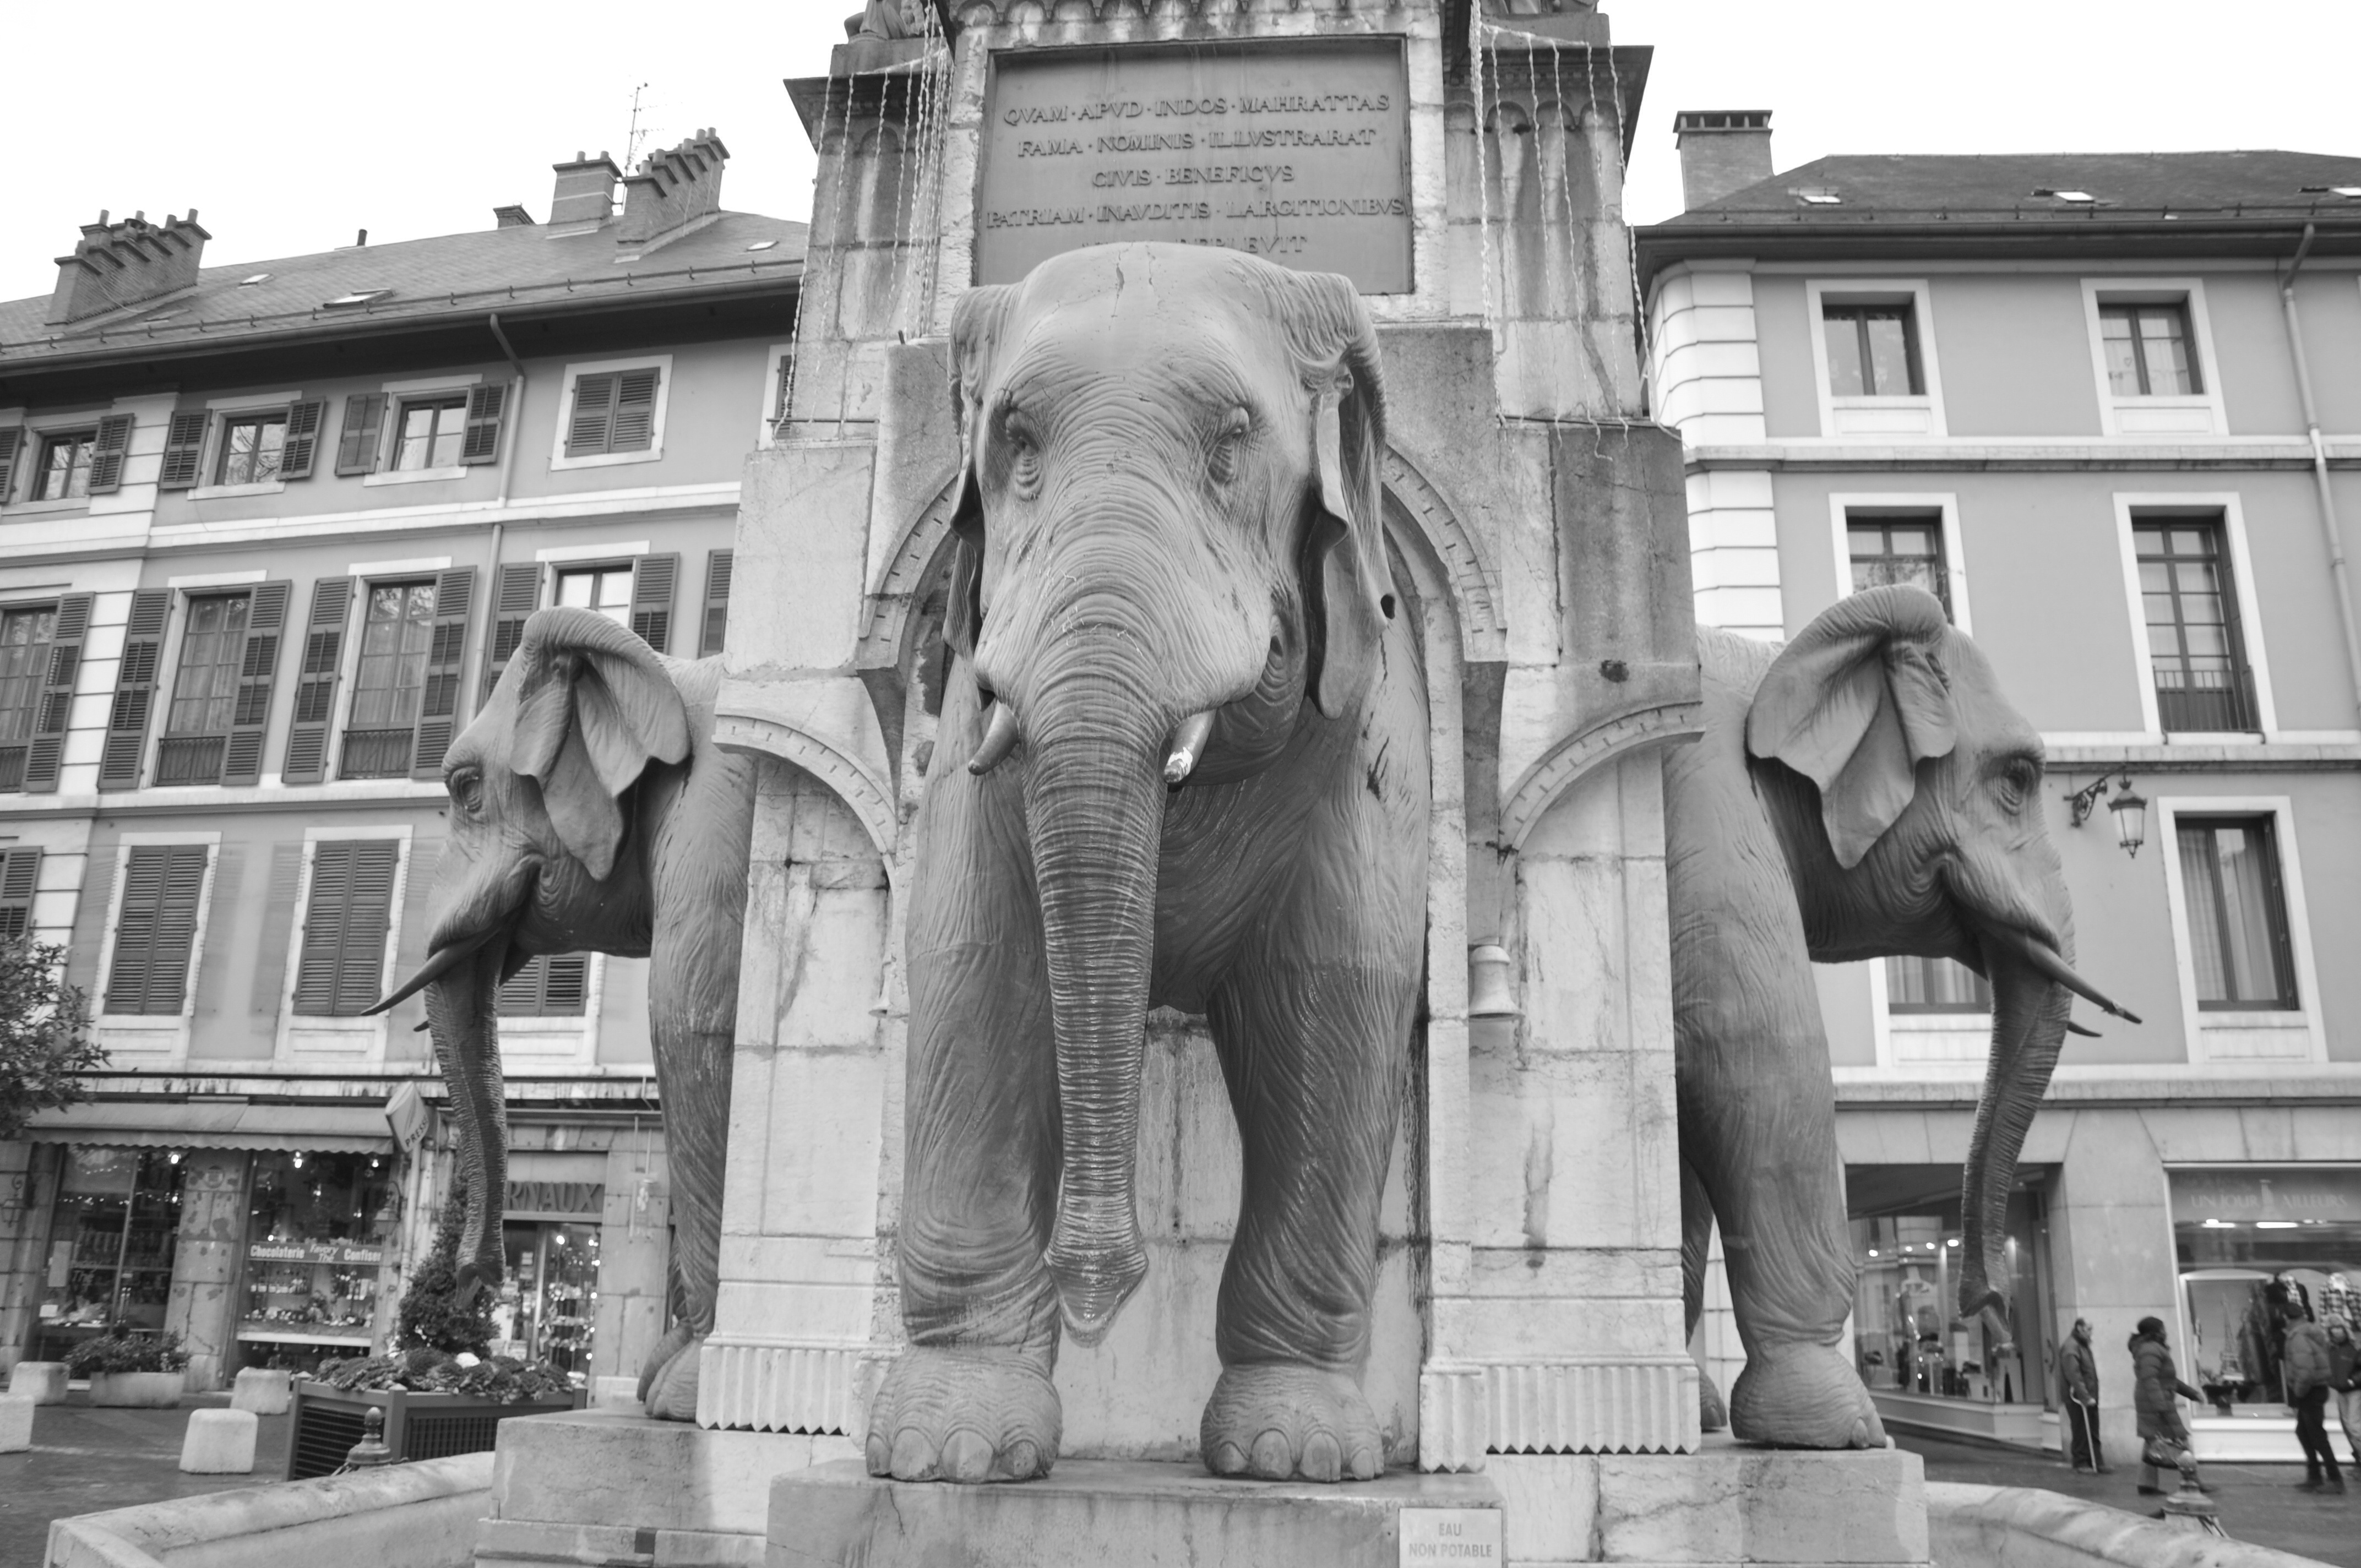
black and white, monument, statue, monochrome, black white, sculpture, art, elephants, monochrome photography, ancient history, chambery